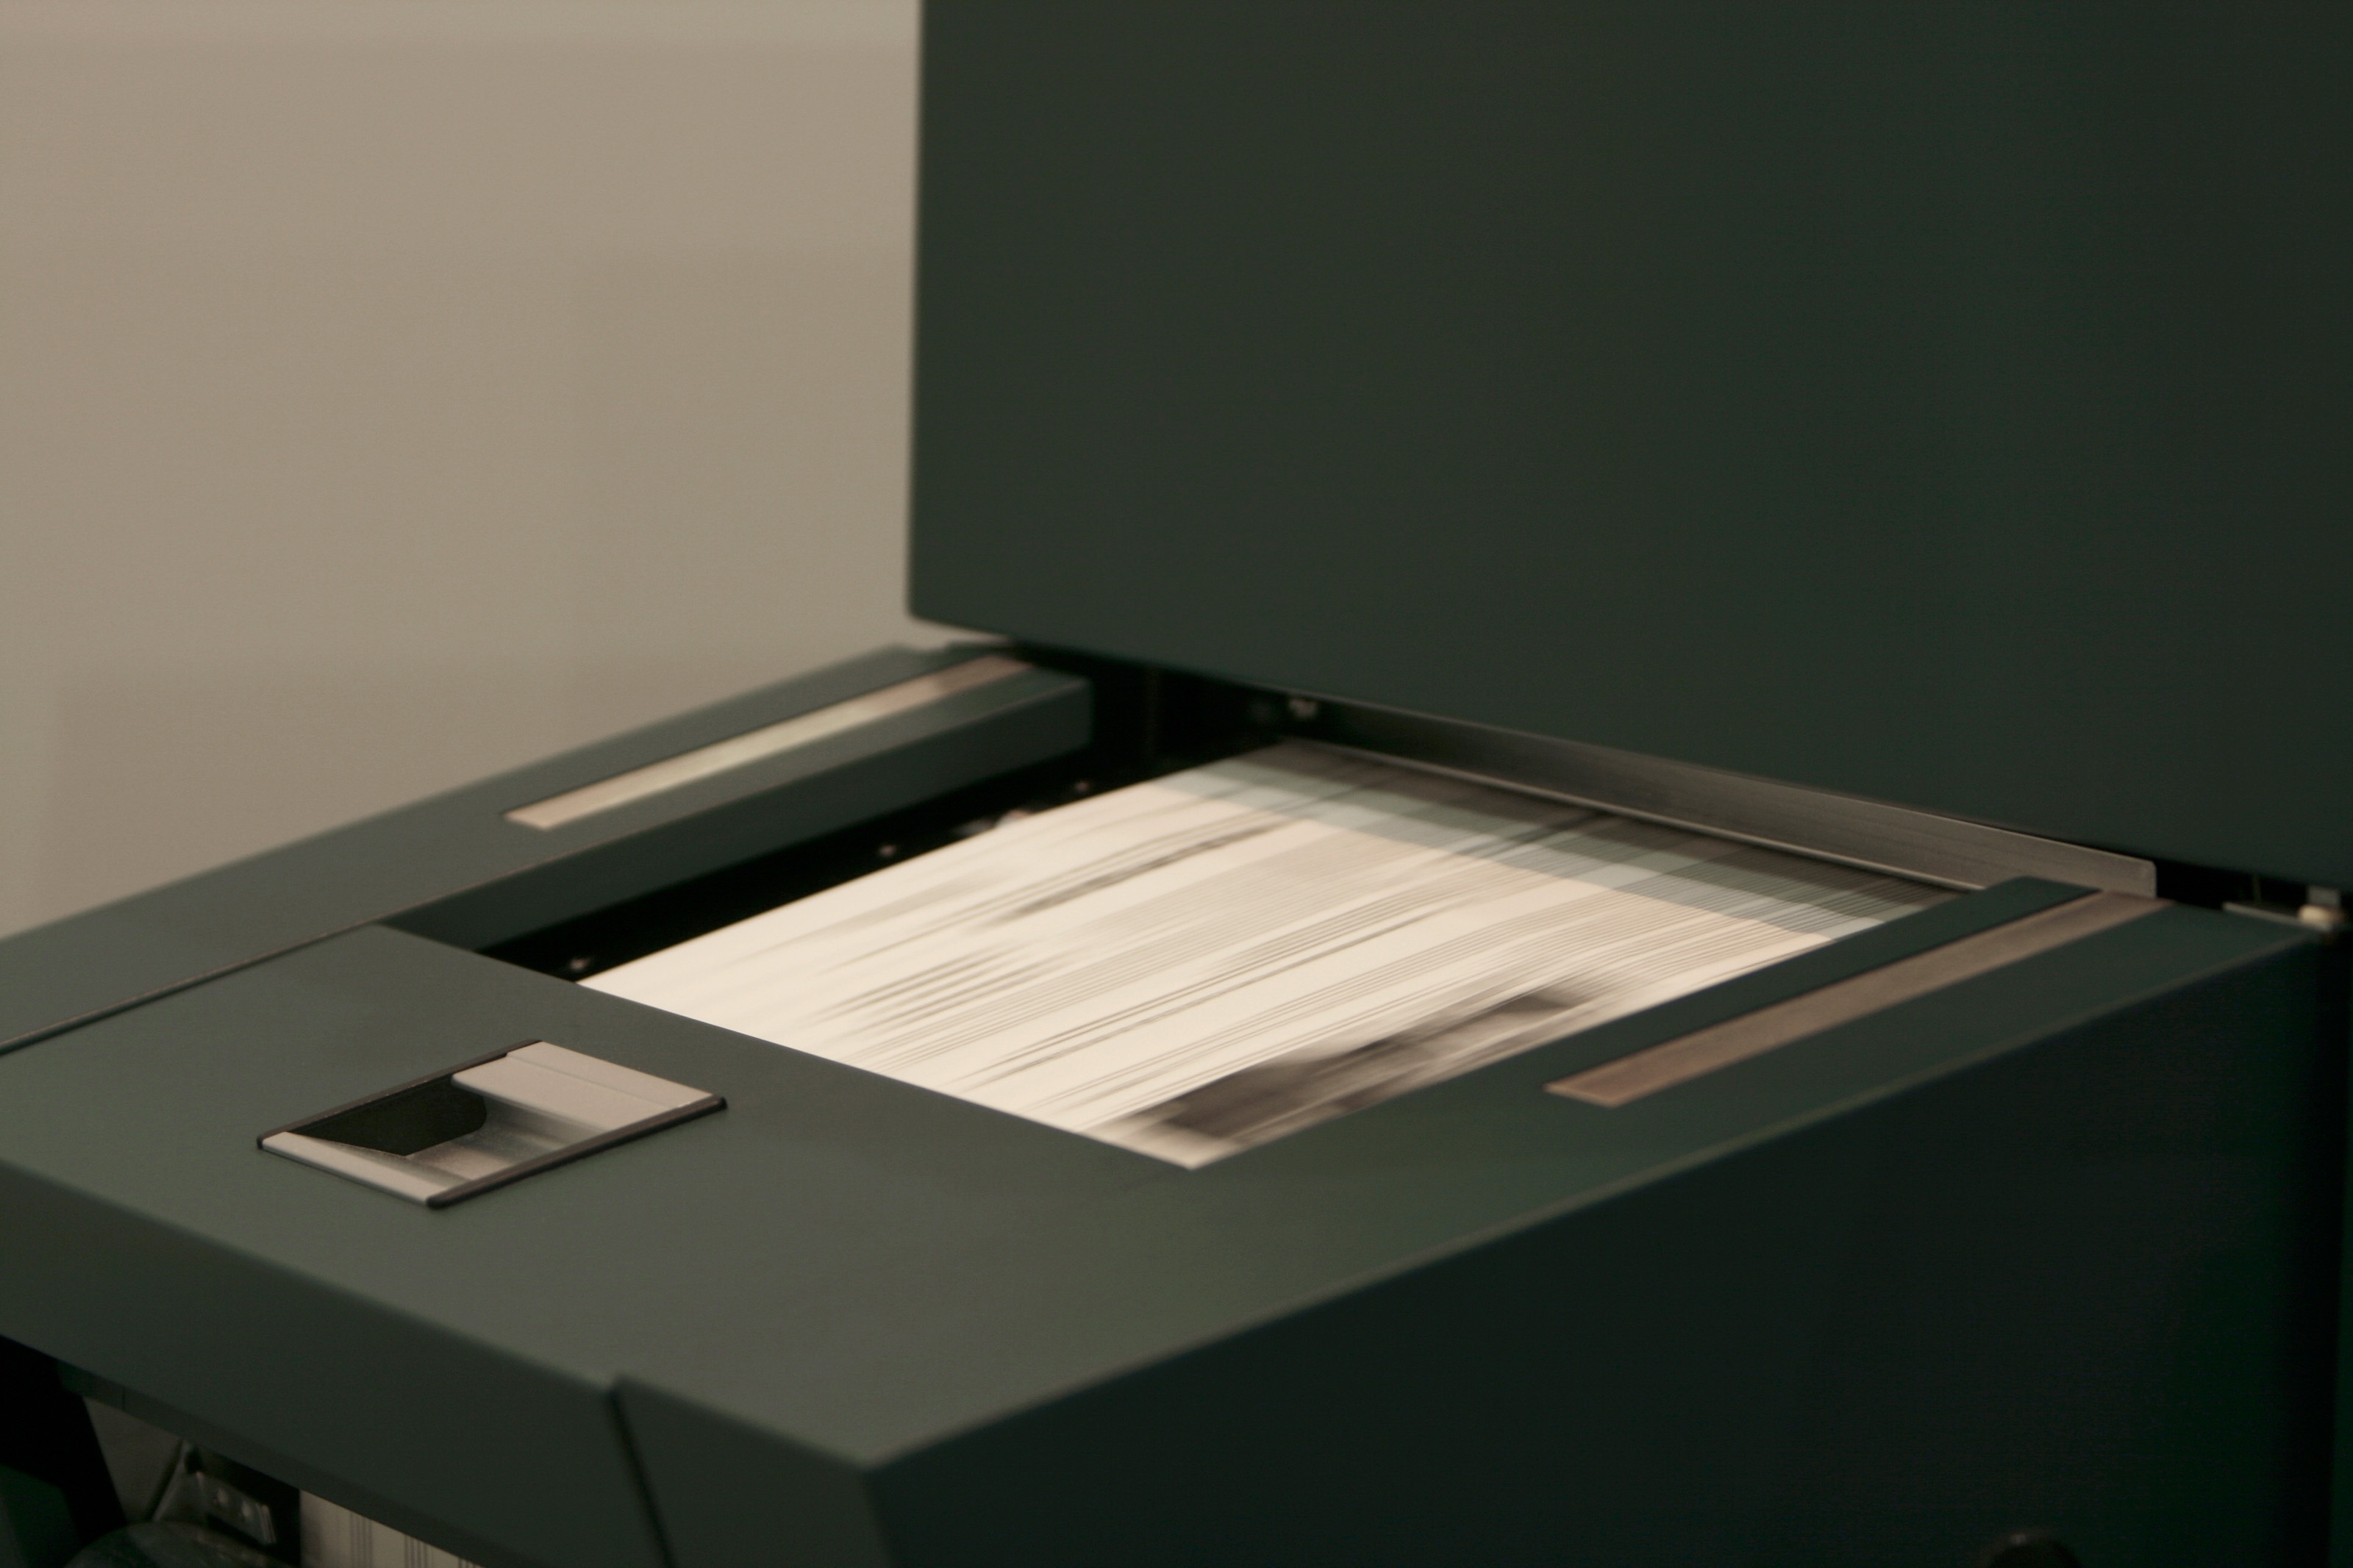
table, technology, print, machine, heidelberg, industry, furniture, lighting, laser, printing, press, printer, pressure, mechanics, mechanically, printing machine, drive shaft, printing industry, offset, druckwerk, werbetechnik, printing technology, large edition, advertising printing, offset printing